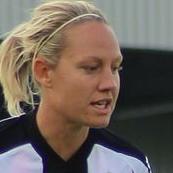
Age: 27